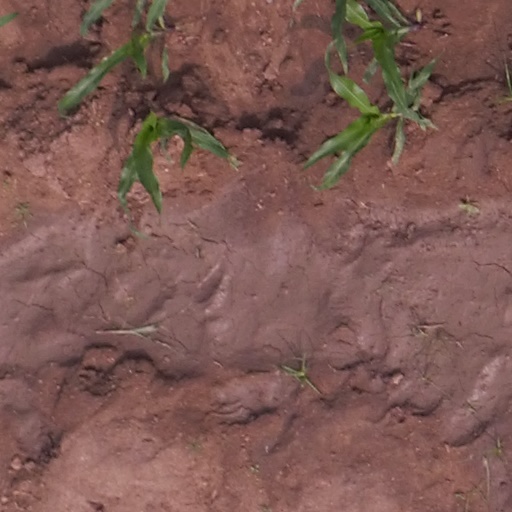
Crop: maize; corn